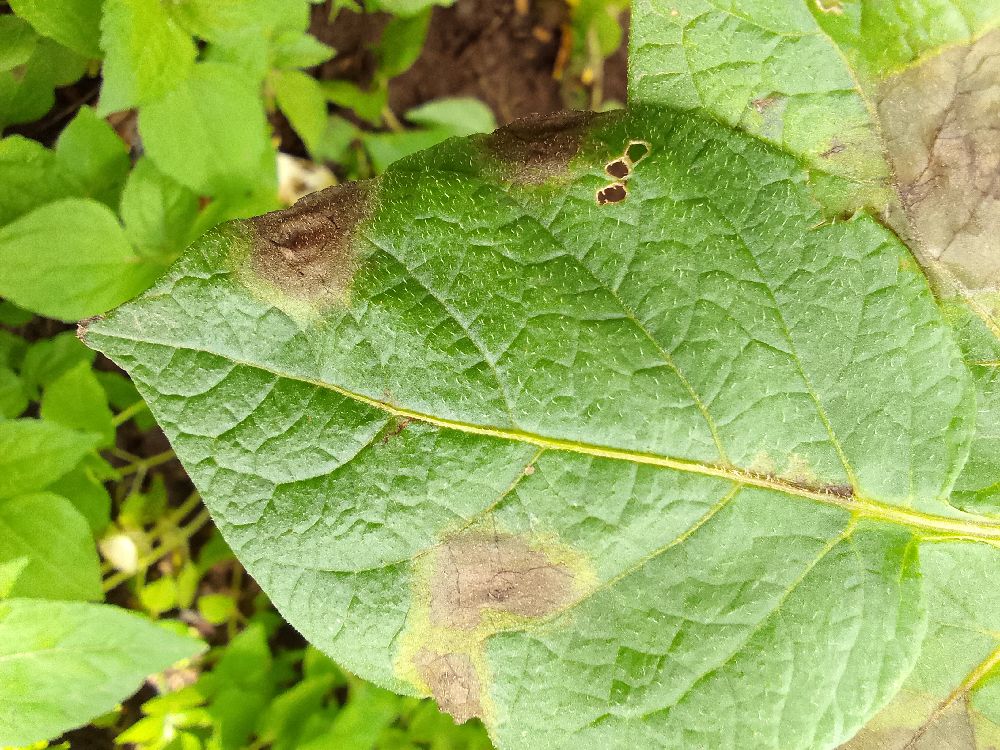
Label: Late blight